Pardes (1950 film)

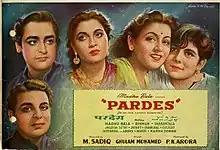

Pardes is a 1950 Indian Hindi-language romantic drama film directed and written by M. Sadiq. Starring Madhubala, Rehman, Karan Dewan and Shakuntala, the film tells the story of Rajan, a teacher, who falls in love with a wealthy girl named Chanda but decides to go away from her to earn money.